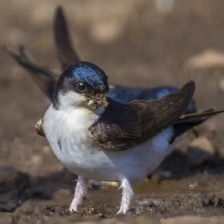
Species: COMMON HOUSE MARTIN
Scientific name: DELICHON URBICUM